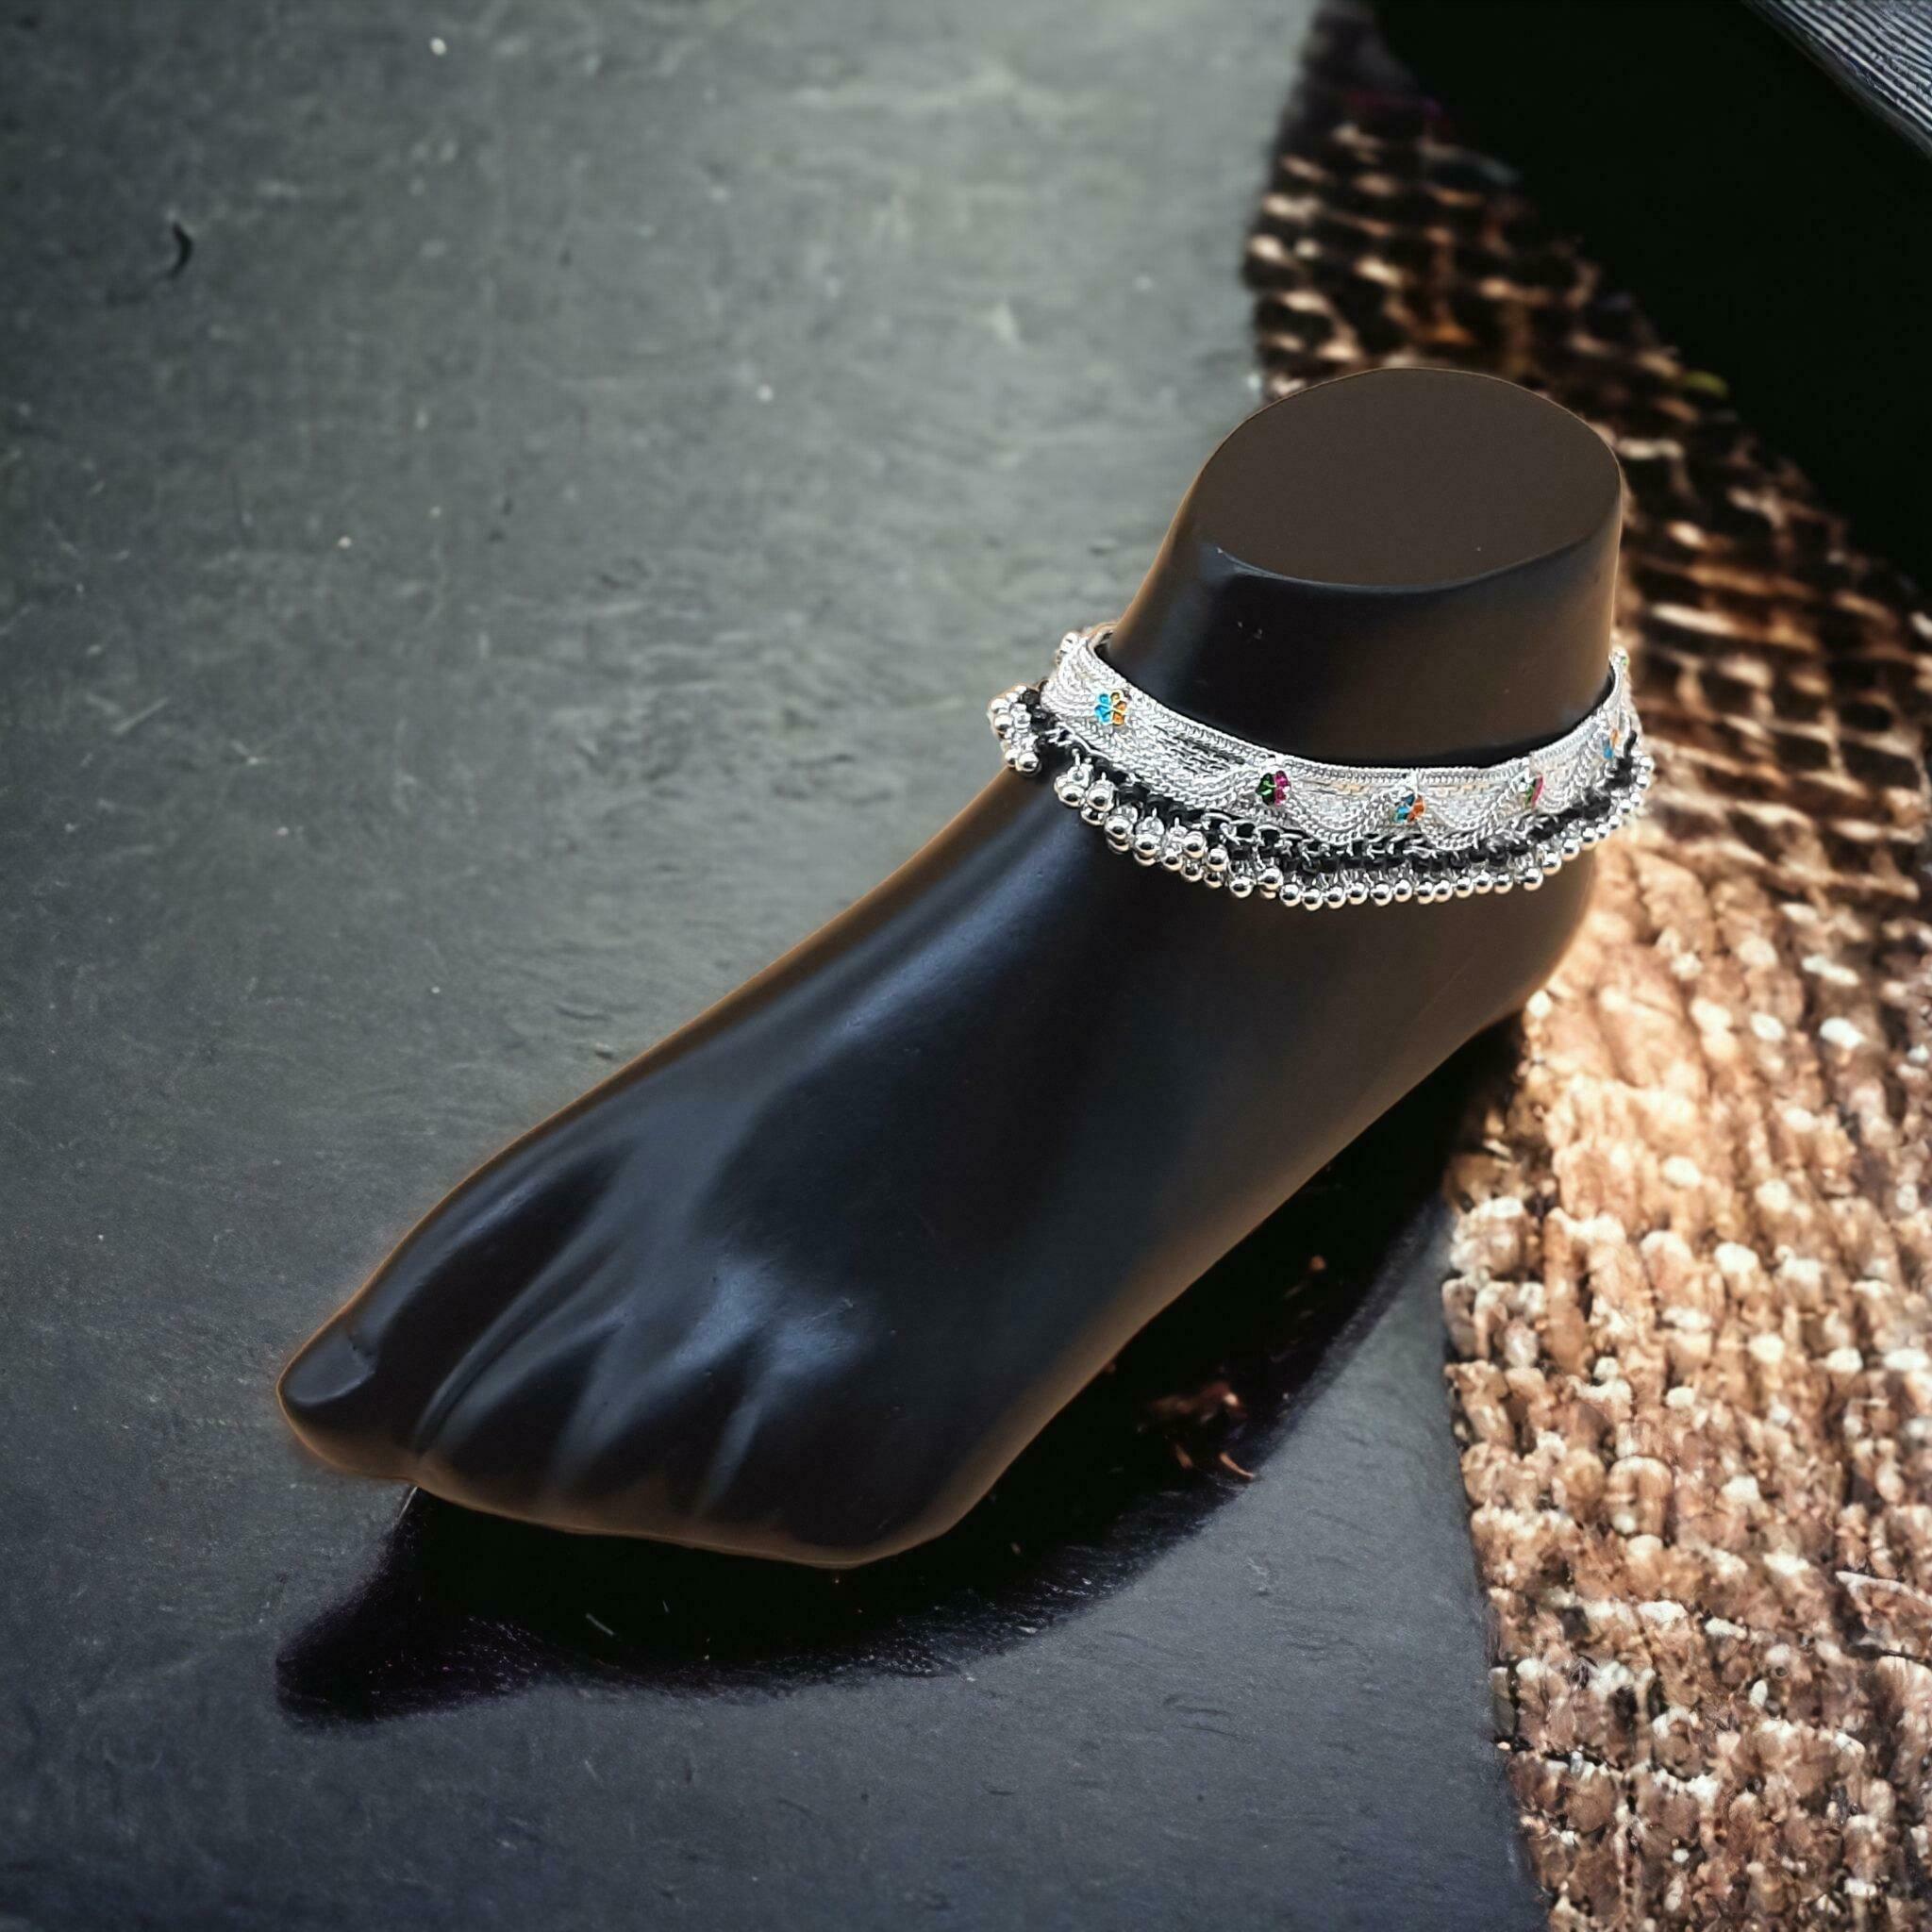
BR Ornaments Shimmering Chunky Women Necklaces & Chains Alloy Anklet (Pack of 2)
Type: Anklet
Brand: BR Ornaments
Price: Rs. 489
 This silver anklet looks good with all indian outfitsor traditional outfits suitable girls and women of all ages. grab this pair of anklets, you will feel stylish ankle and shining silver anklet will make beautiful, you must buy the sns traders anklets you will never go wrong with the latest design, fancy anklets in silver jewellery.